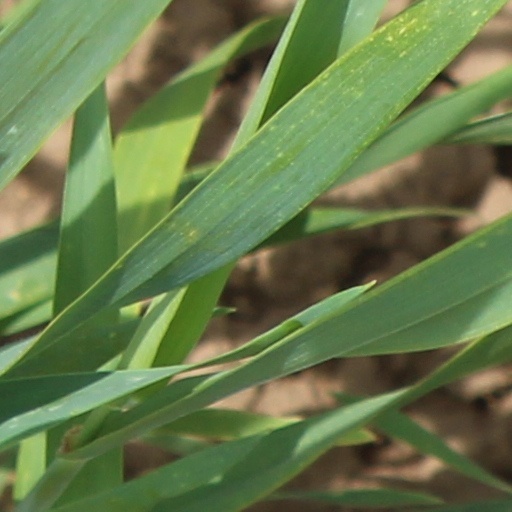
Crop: wheat